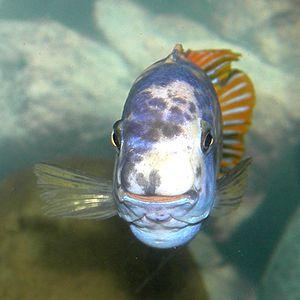
Labeotropheus fuelleborni est une espèce de cichlidé originaire et endémique du lac Malawi, en Afrique de l'Est.